Battle of the Barrier Forts

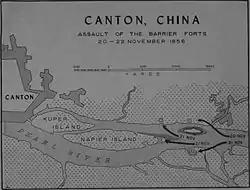
Map of the assault on the Barrier Forts, 20–22 November

Now a force of one steam frigate the ("San Jacinto"), and two sloops-of-war, the naval squadron under James Armstrong made their way up the Pearl River and launched an attack on Canton's coastal forts. USS "Portsmouth" closed in on the nearest of the four citadels and fired the initial salvo on November16.